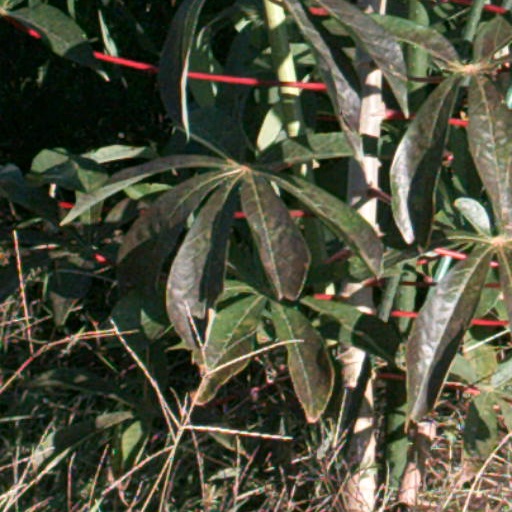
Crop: cassava